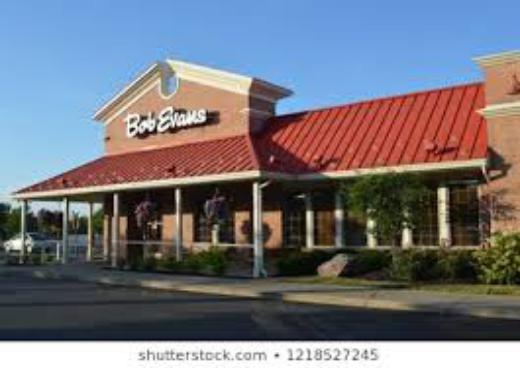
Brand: Bob Evans Restaurants
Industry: Clothes